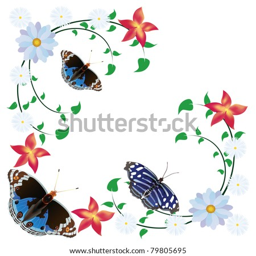
abstract butterfly against a flower on a white background , raster illustration .